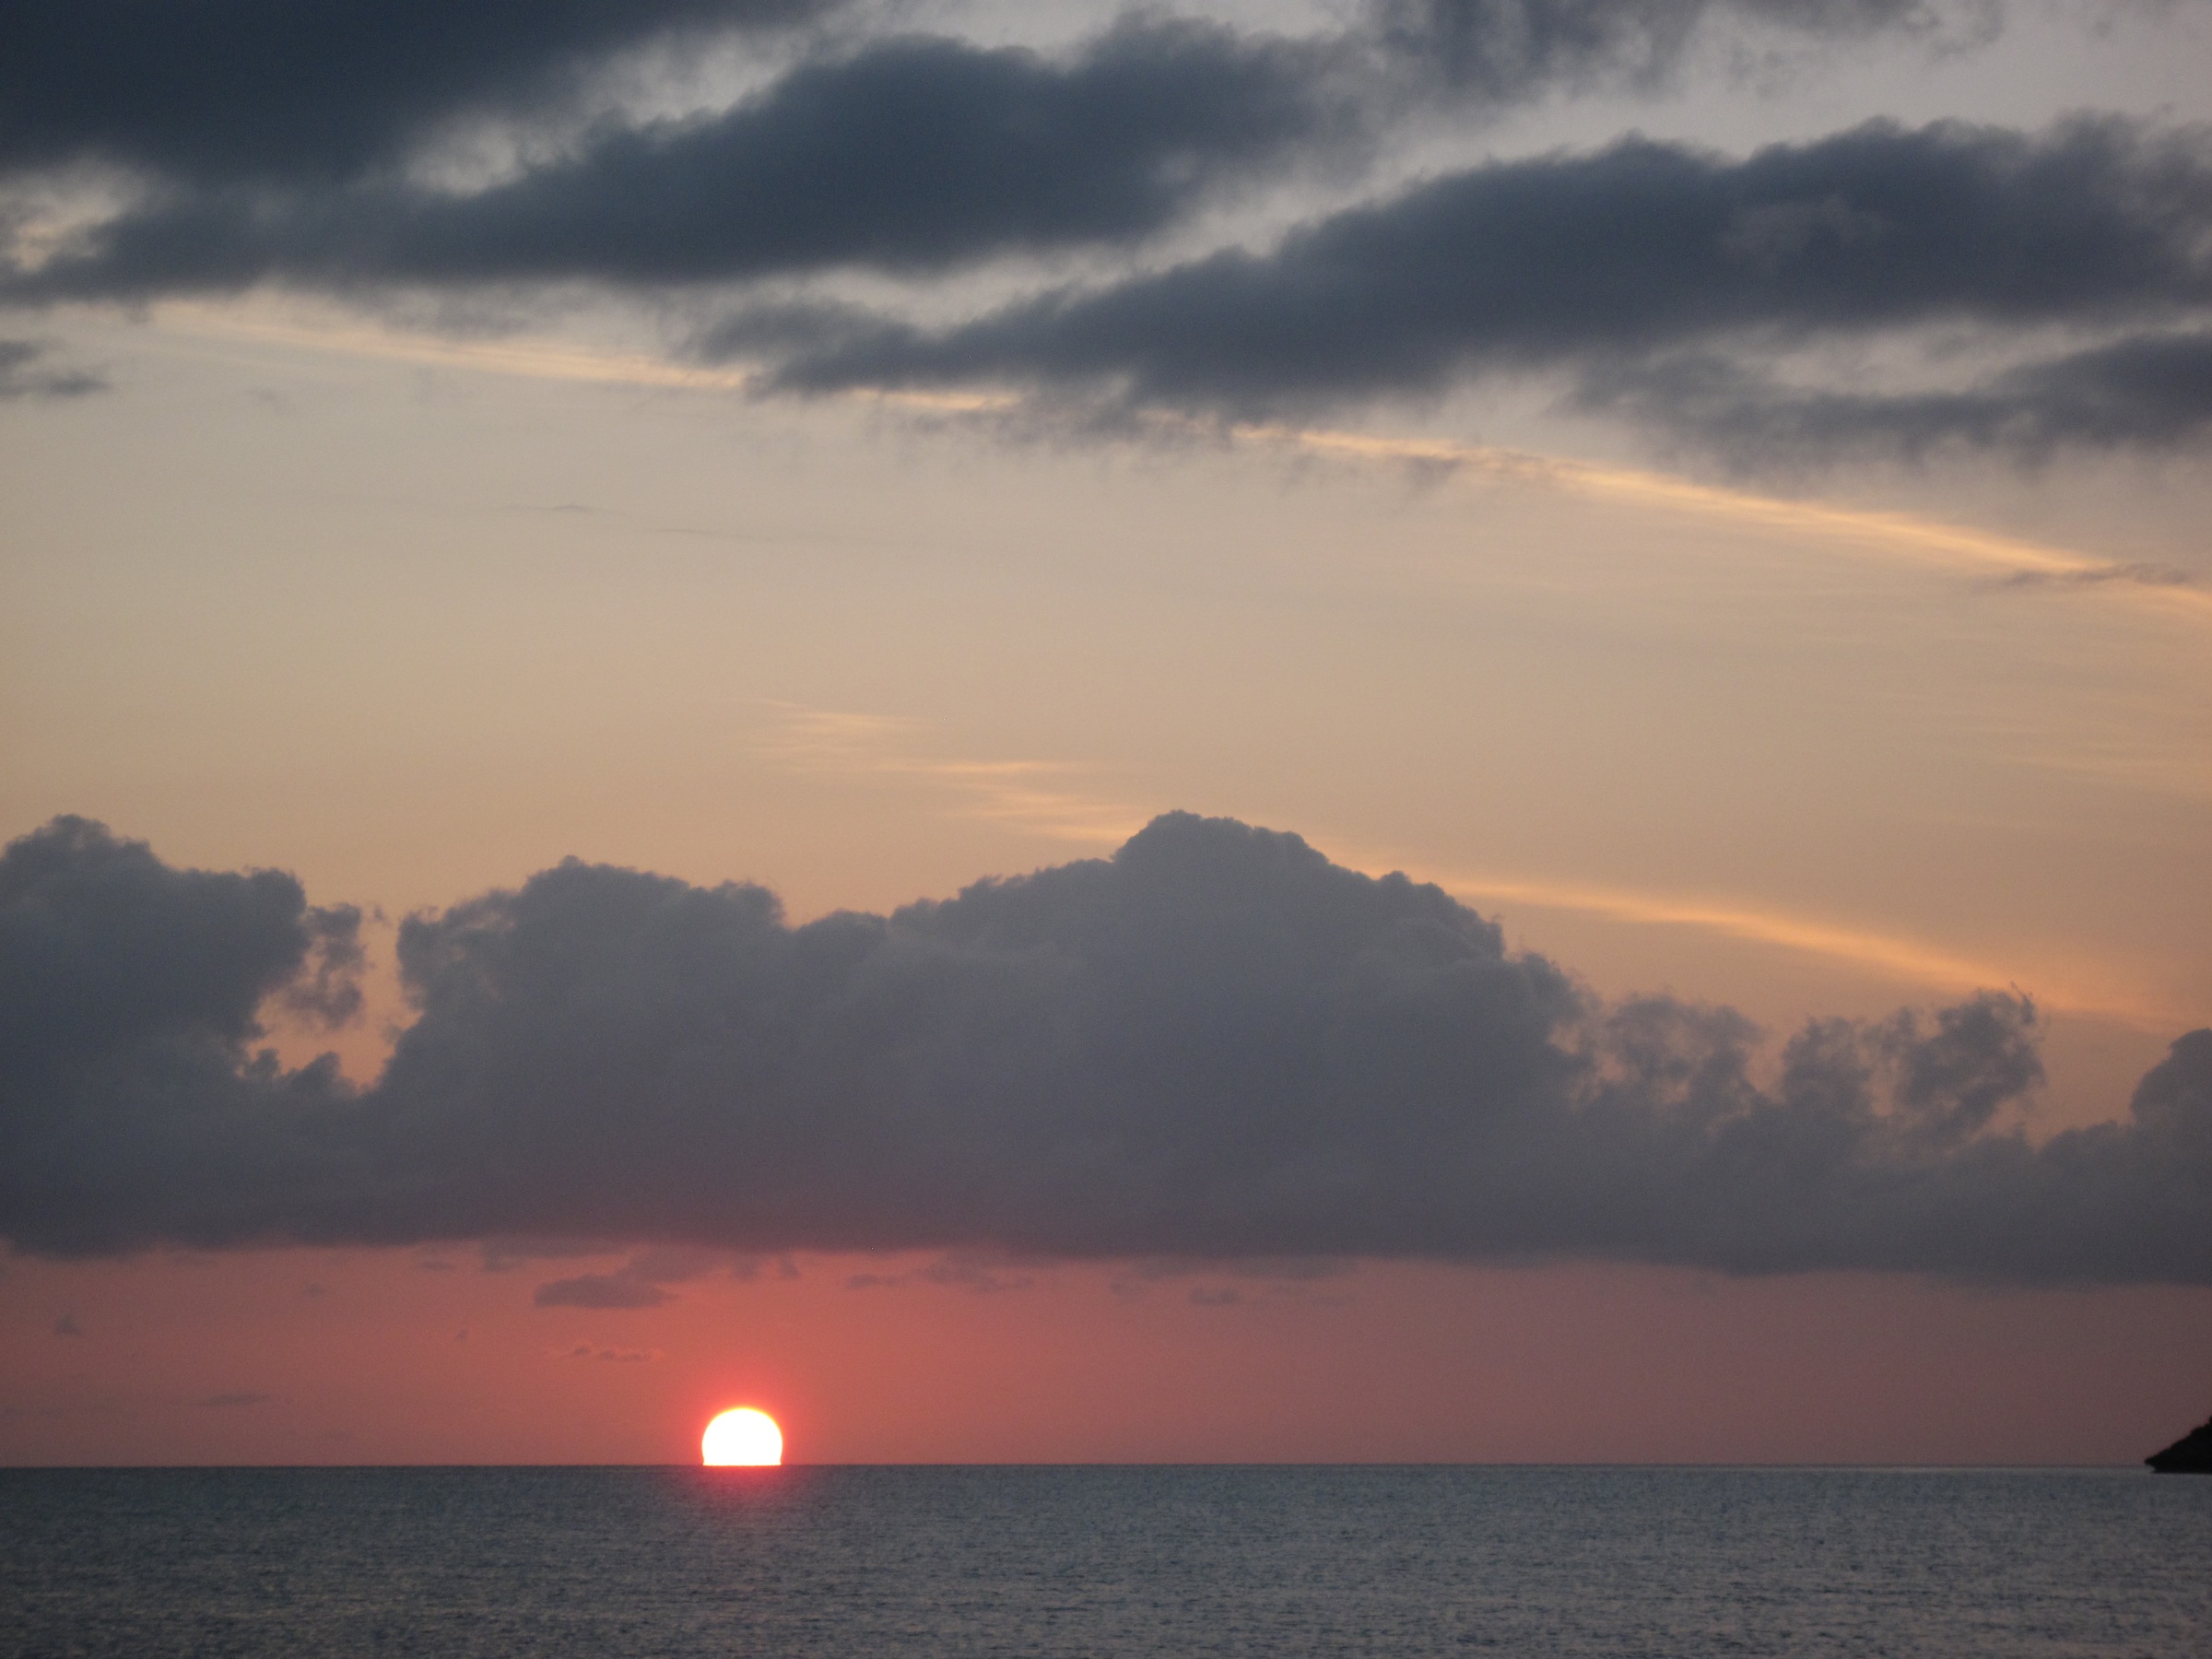
sea, coast, ocean, horizon, cloud, sky, sun, sunrise, sunset, morning, dawn, atmosphere, dusk, evening, bay, bahamas, afterglow, atmospheric phenomenon